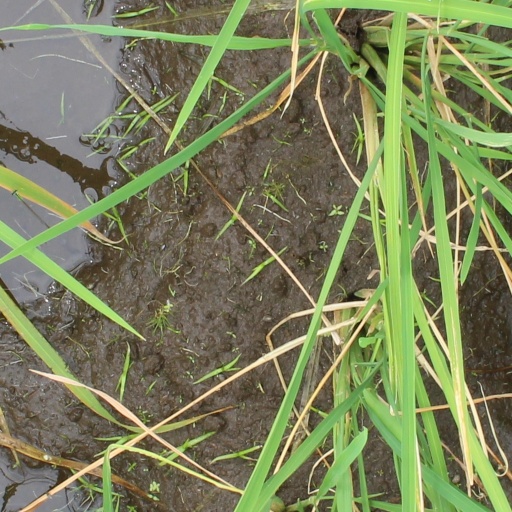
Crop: rice